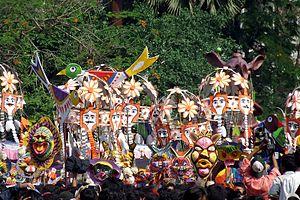
La culture du Bangladesh est un mélange complexe, vieux de 2 500 ans, de plusieurs cultures et religions, dont l'islam, l'hindouisme, le jaïnisme, le bouddhisme, etc.